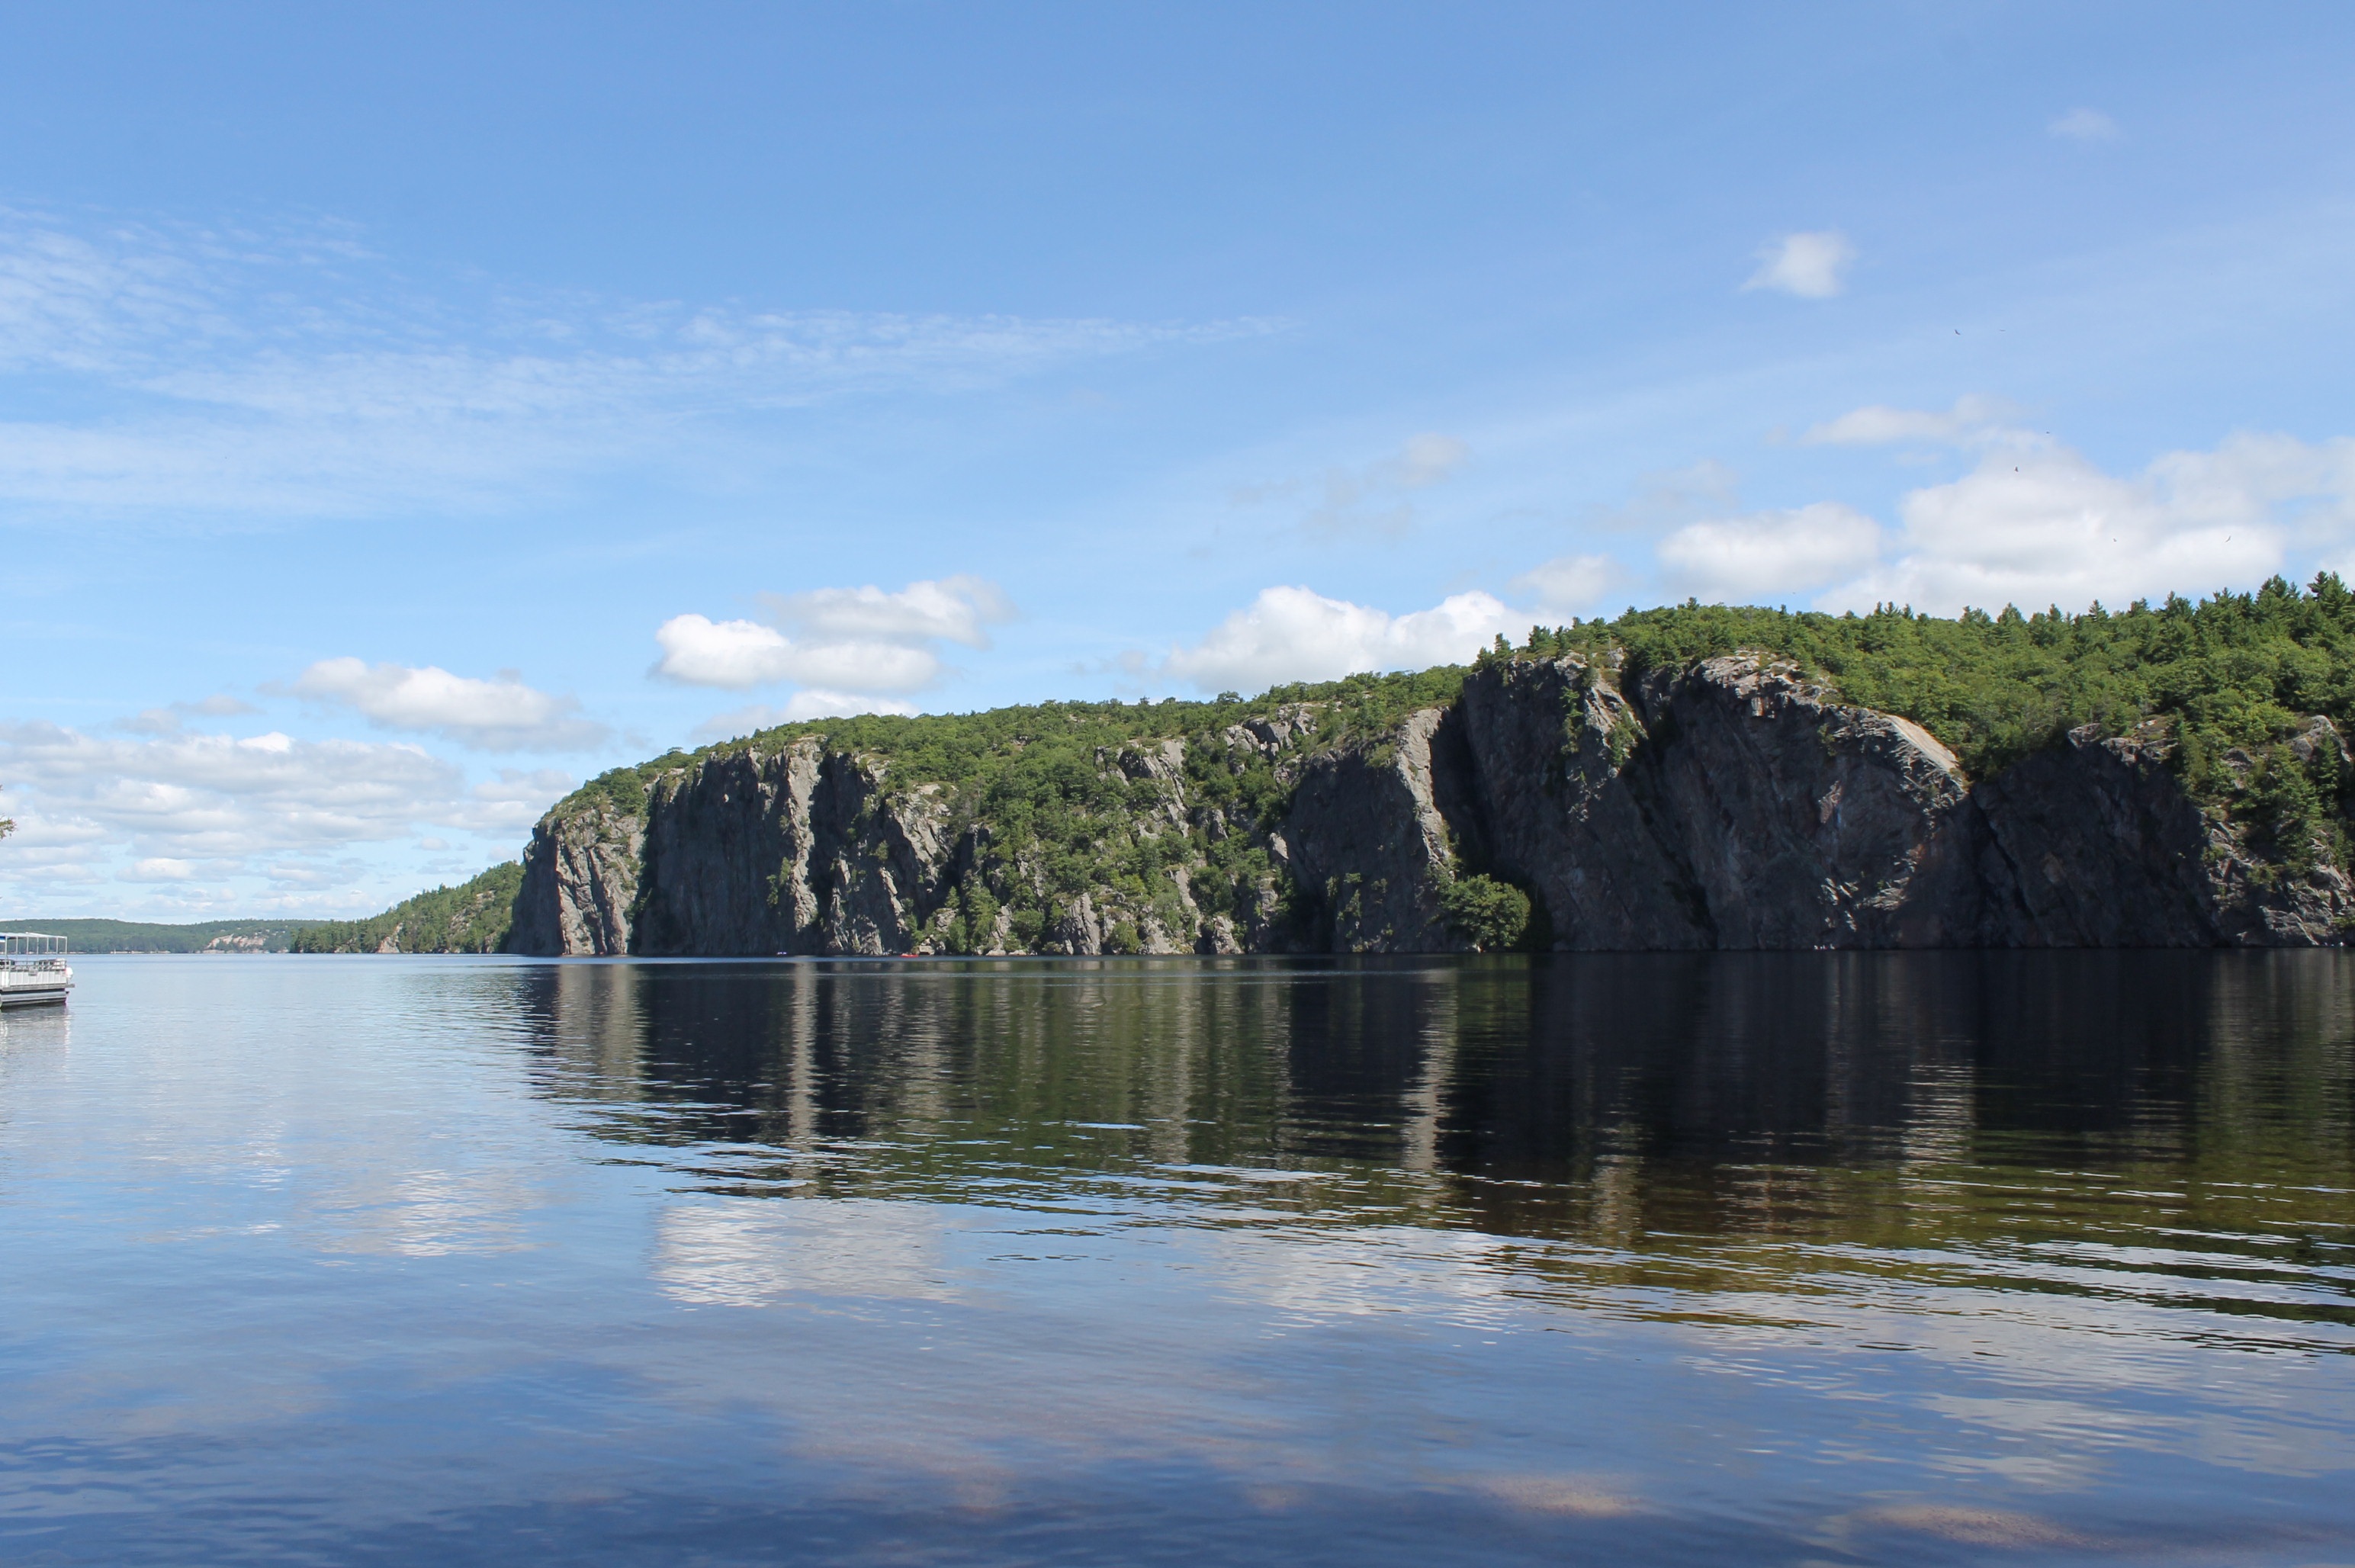
sea, coast, water, nature, rock, boat, lake, river, cliff, reflection, vehicle, scenic, calm, bay, blue, fjord, reservoir, terrain, body of water, loch, landform